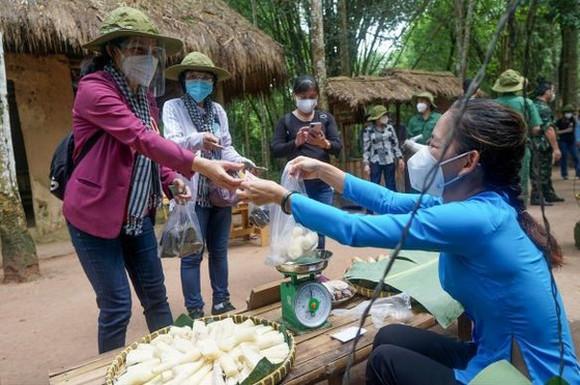
có một người phụ nữ mặc áo màu xanh dương đang ngồi trong quầy hàng